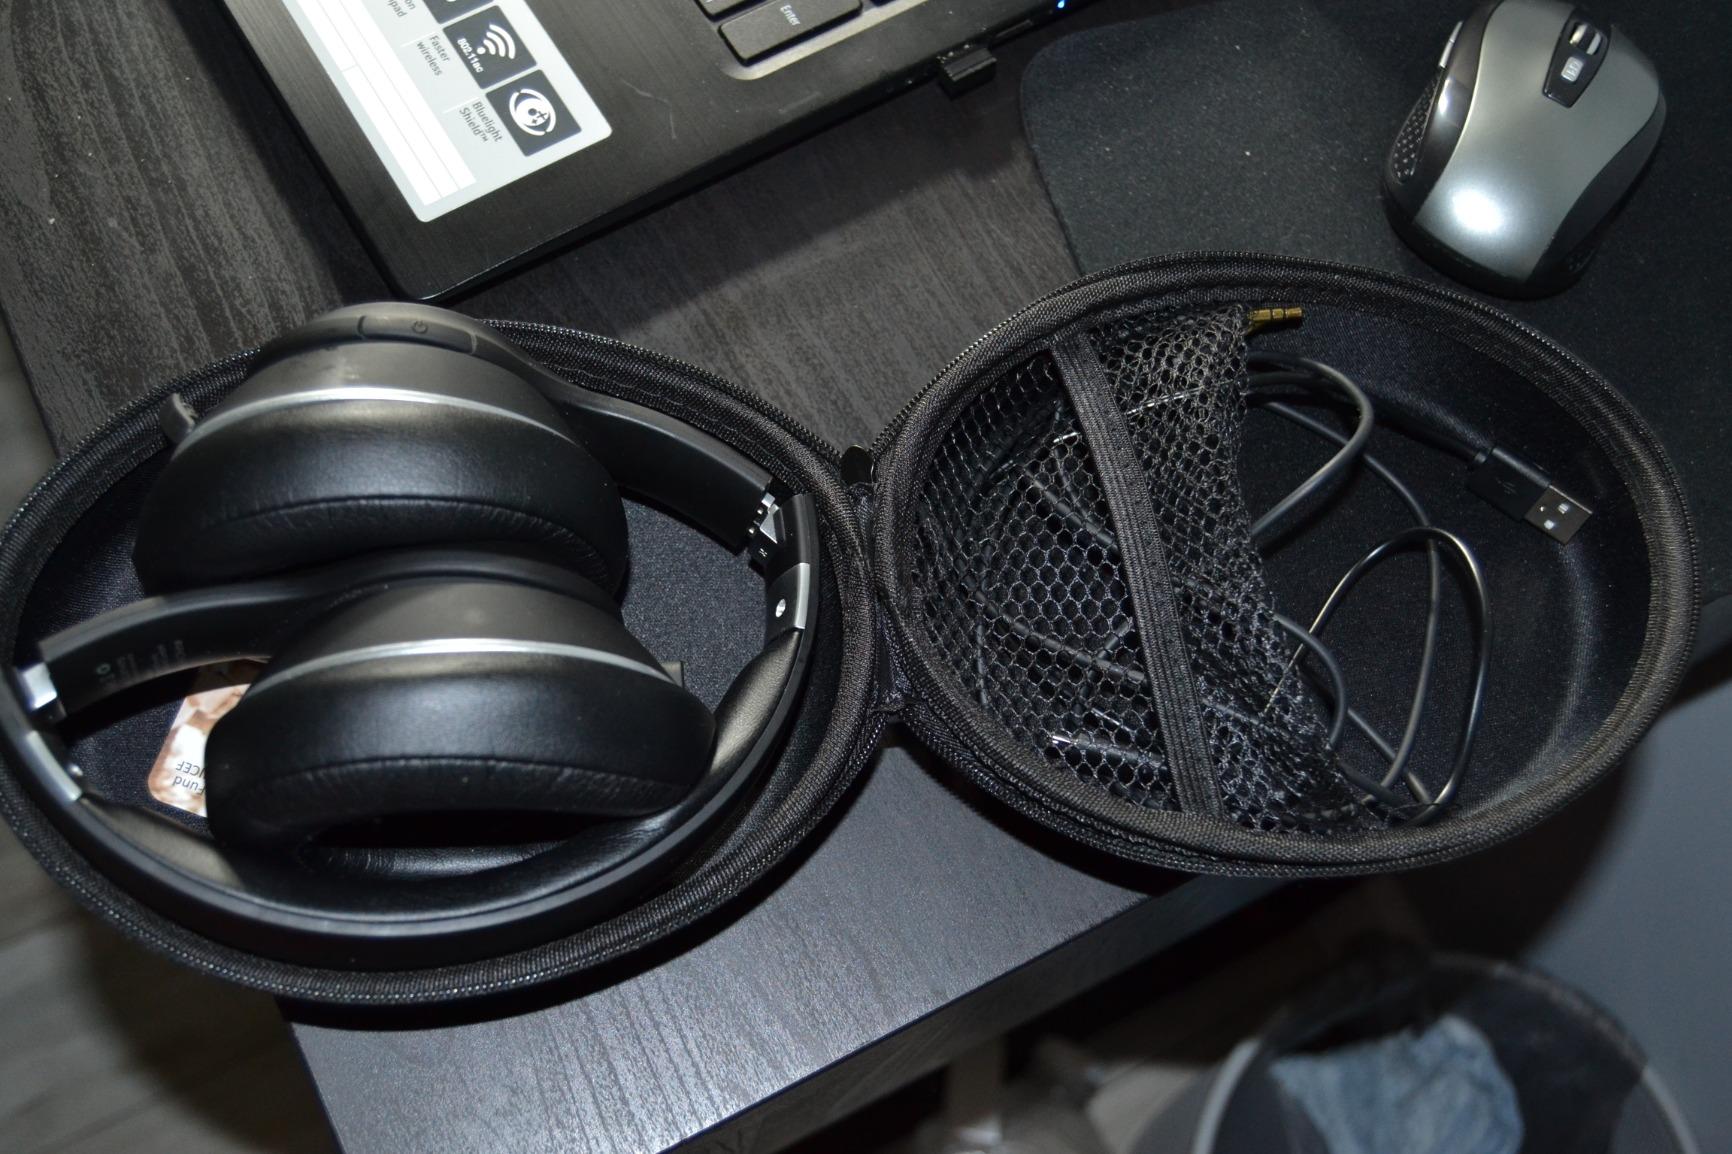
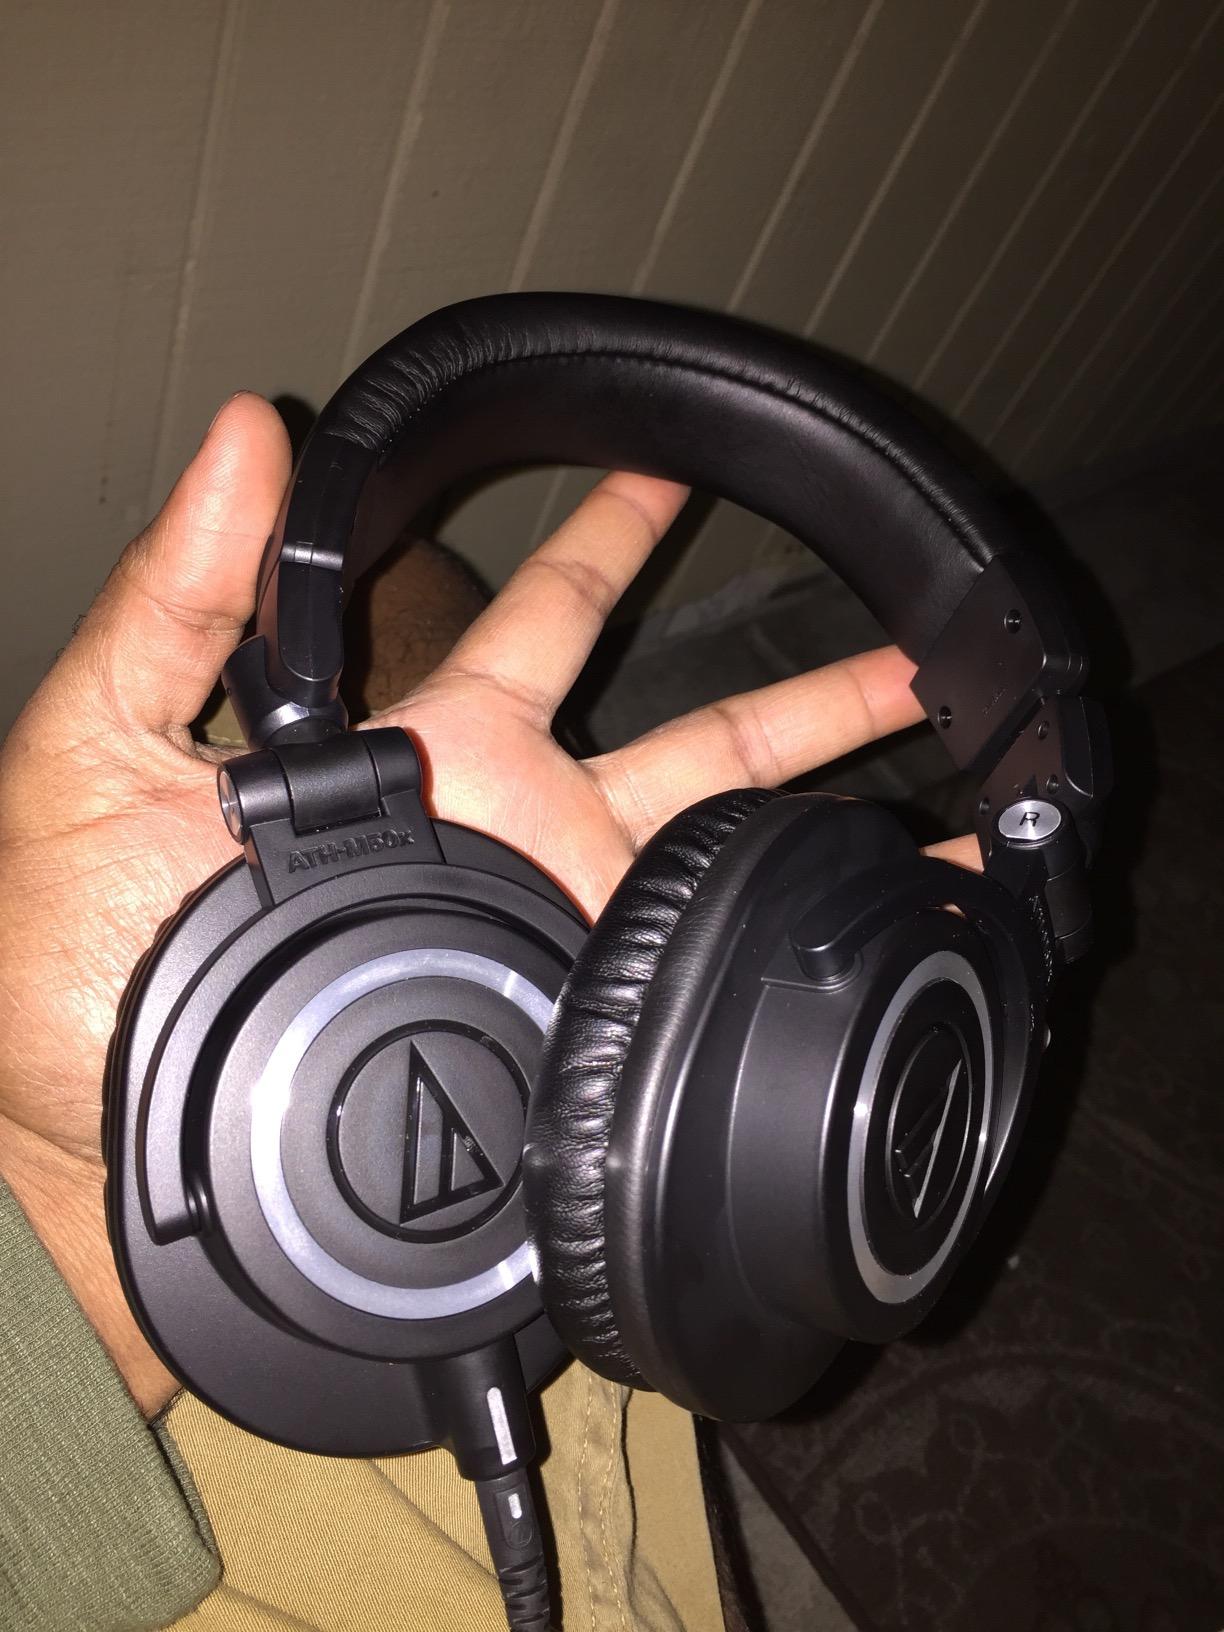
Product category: headphones
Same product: no